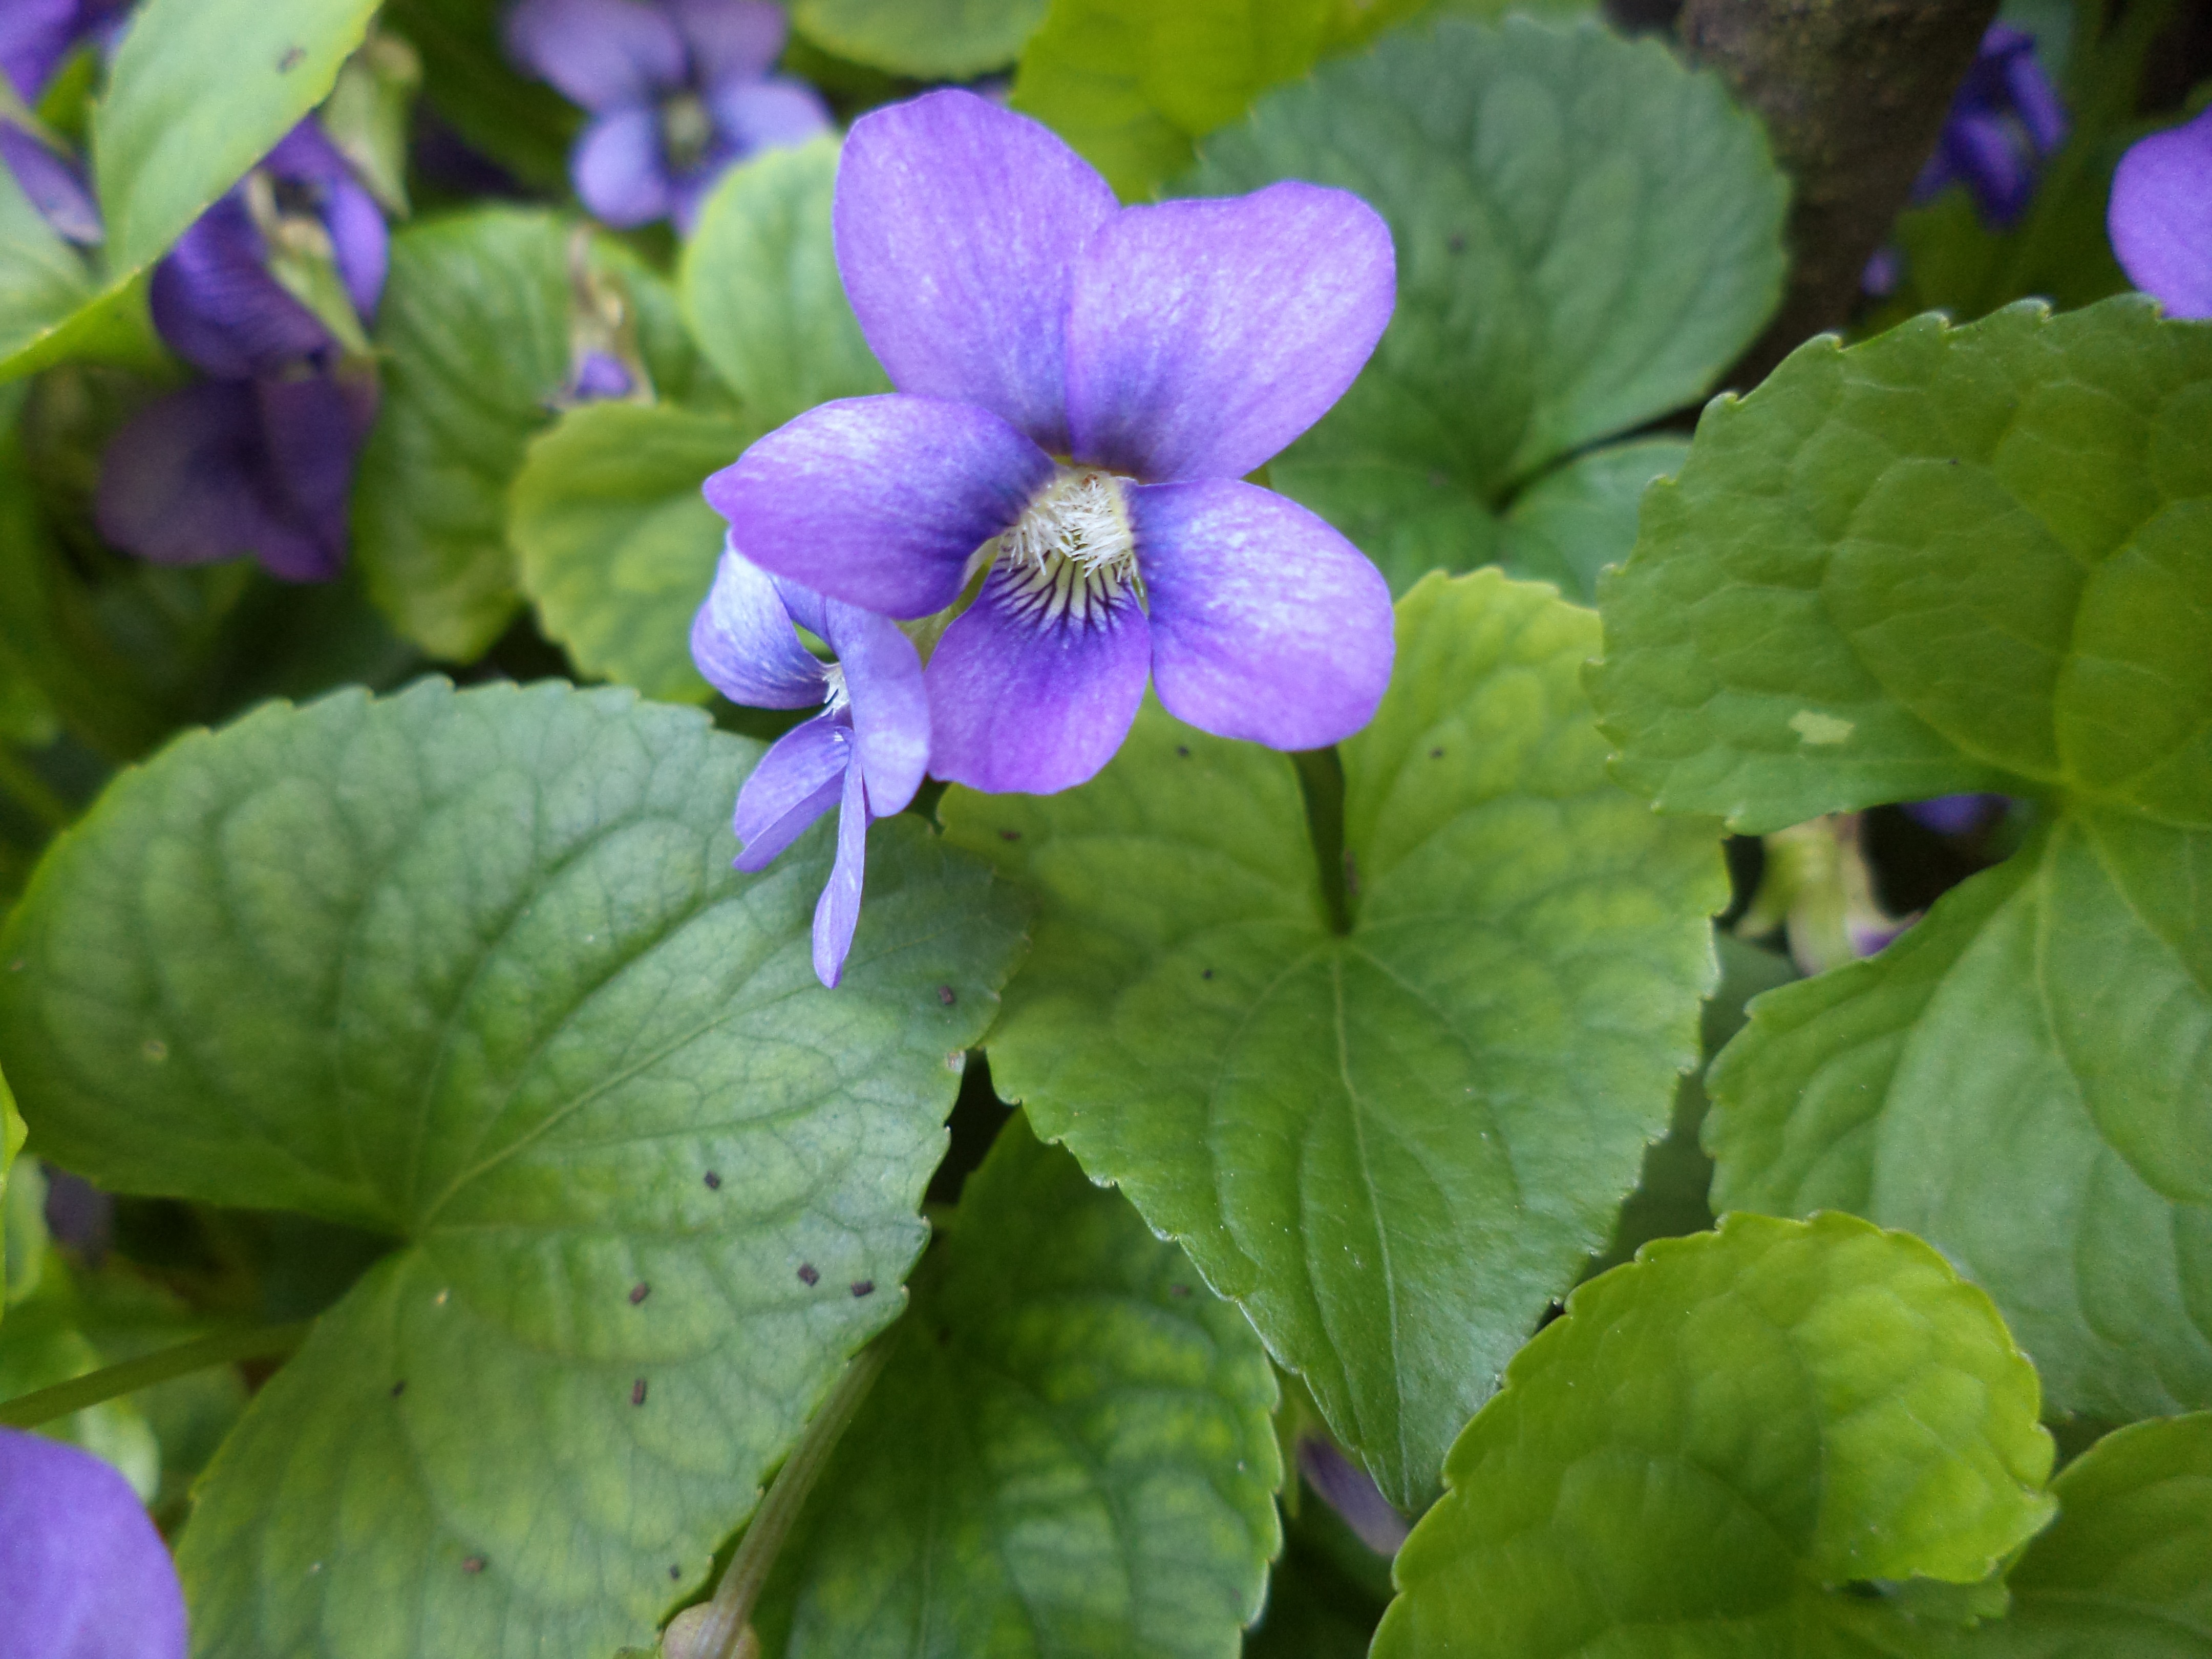
nature, plant, flower, spring, herb, botany, flora, flowers, violet, violets, viola, flowering plant, annual plant, land plant, violet family